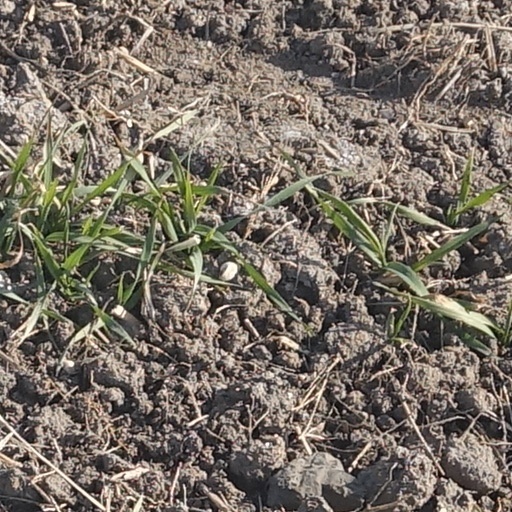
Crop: wheat